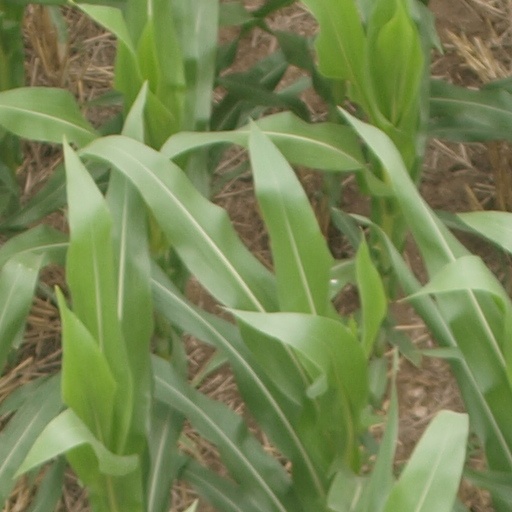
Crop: maize; corn